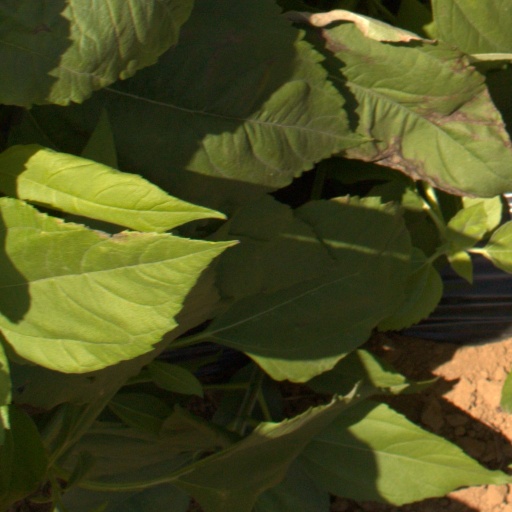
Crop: Jerusalem artichoke